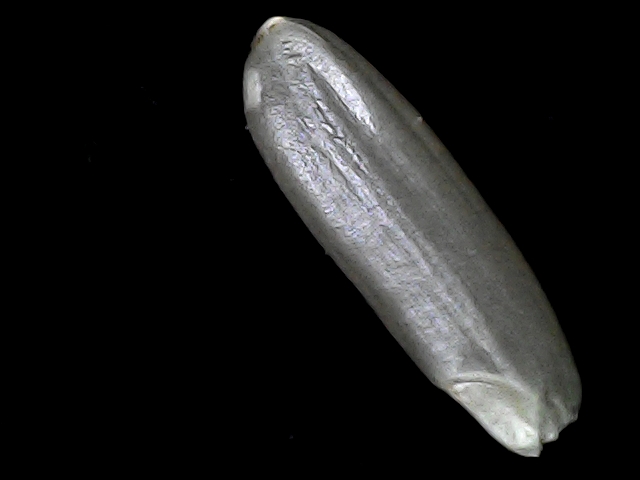
Rice variety: BD49